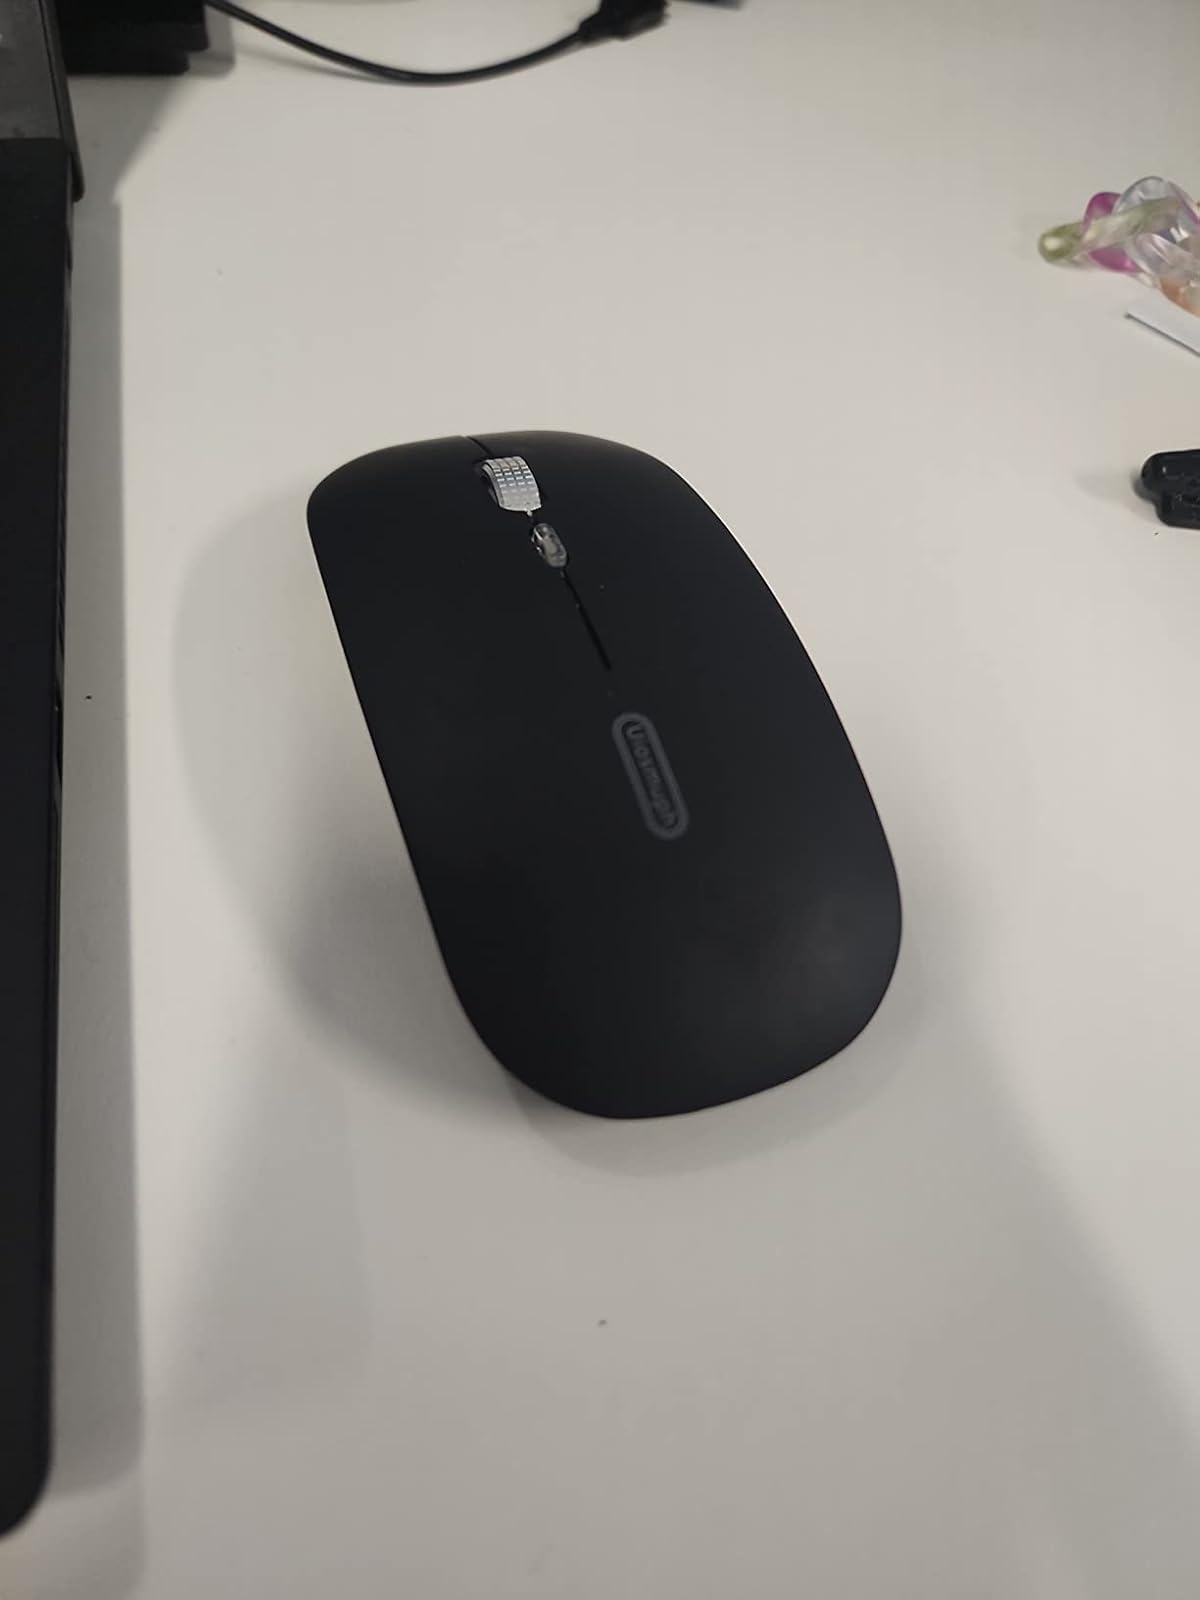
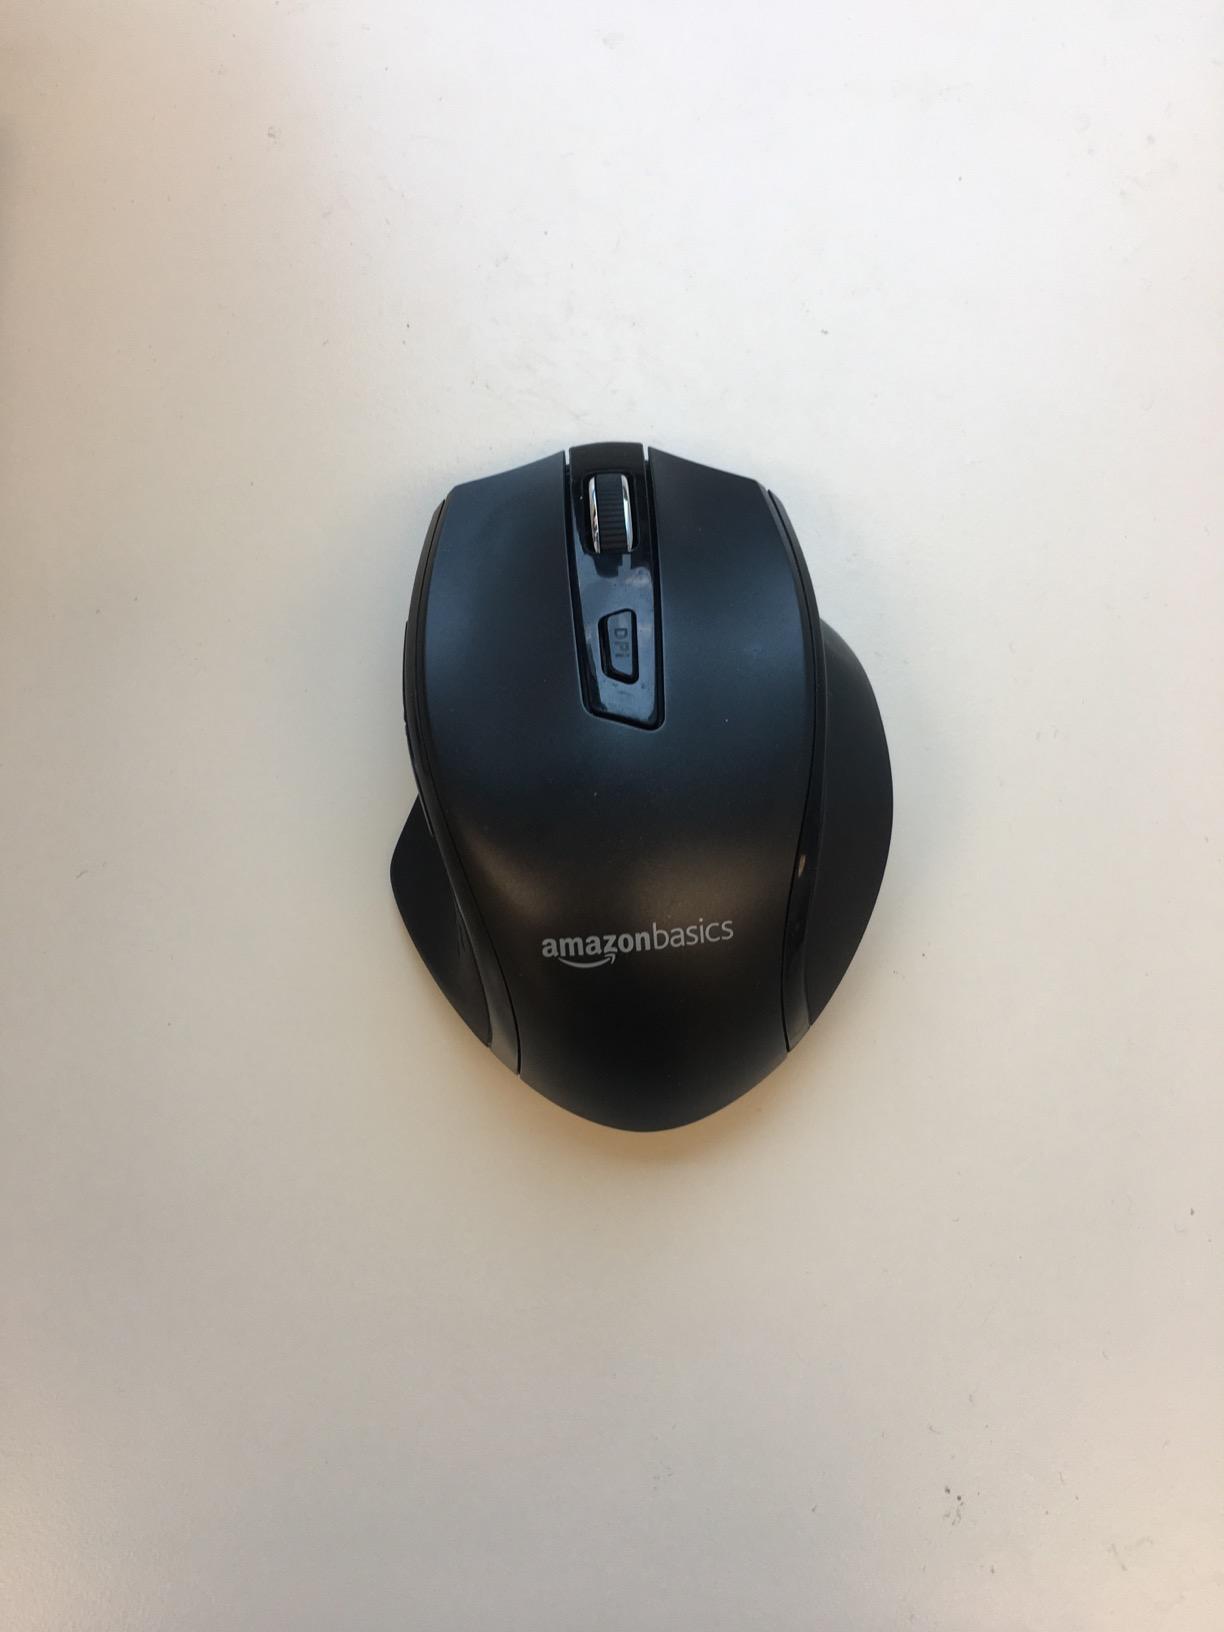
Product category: mouse
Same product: no